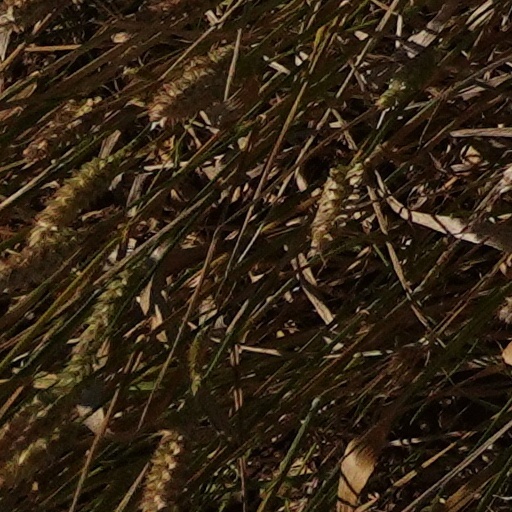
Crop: wheat